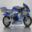
Label: motorcycle